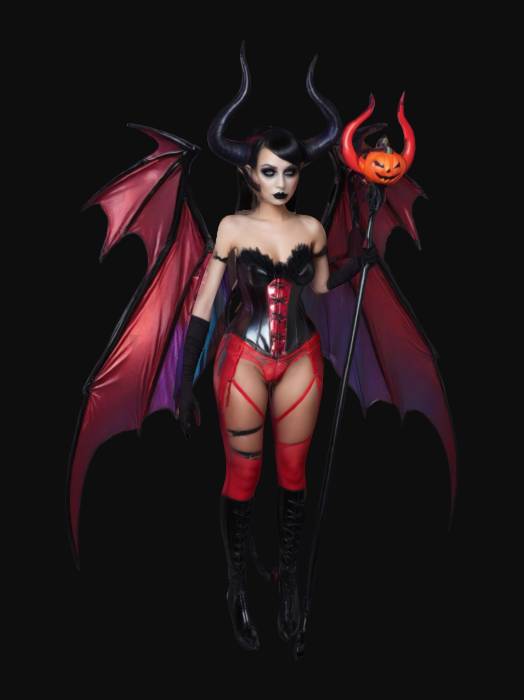
미적 점수 (1~10점): 8